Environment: lab
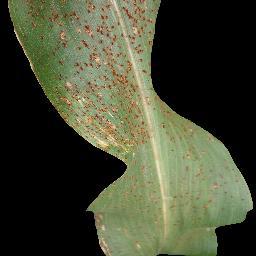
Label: common_rust